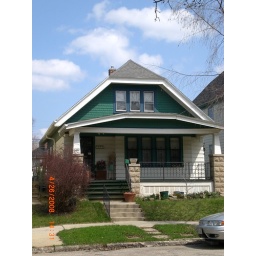
Our house in Spring before the flowers and plants are up.